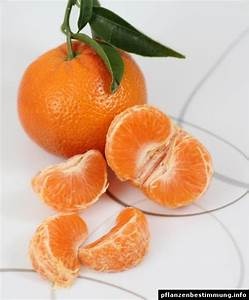
Label: mandarine